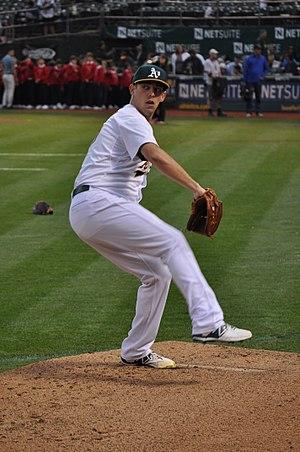
Sean Patrick Nolin est un lanceur gaucher des Brewers de Milwaukee de la Ligue majeure de baseball.